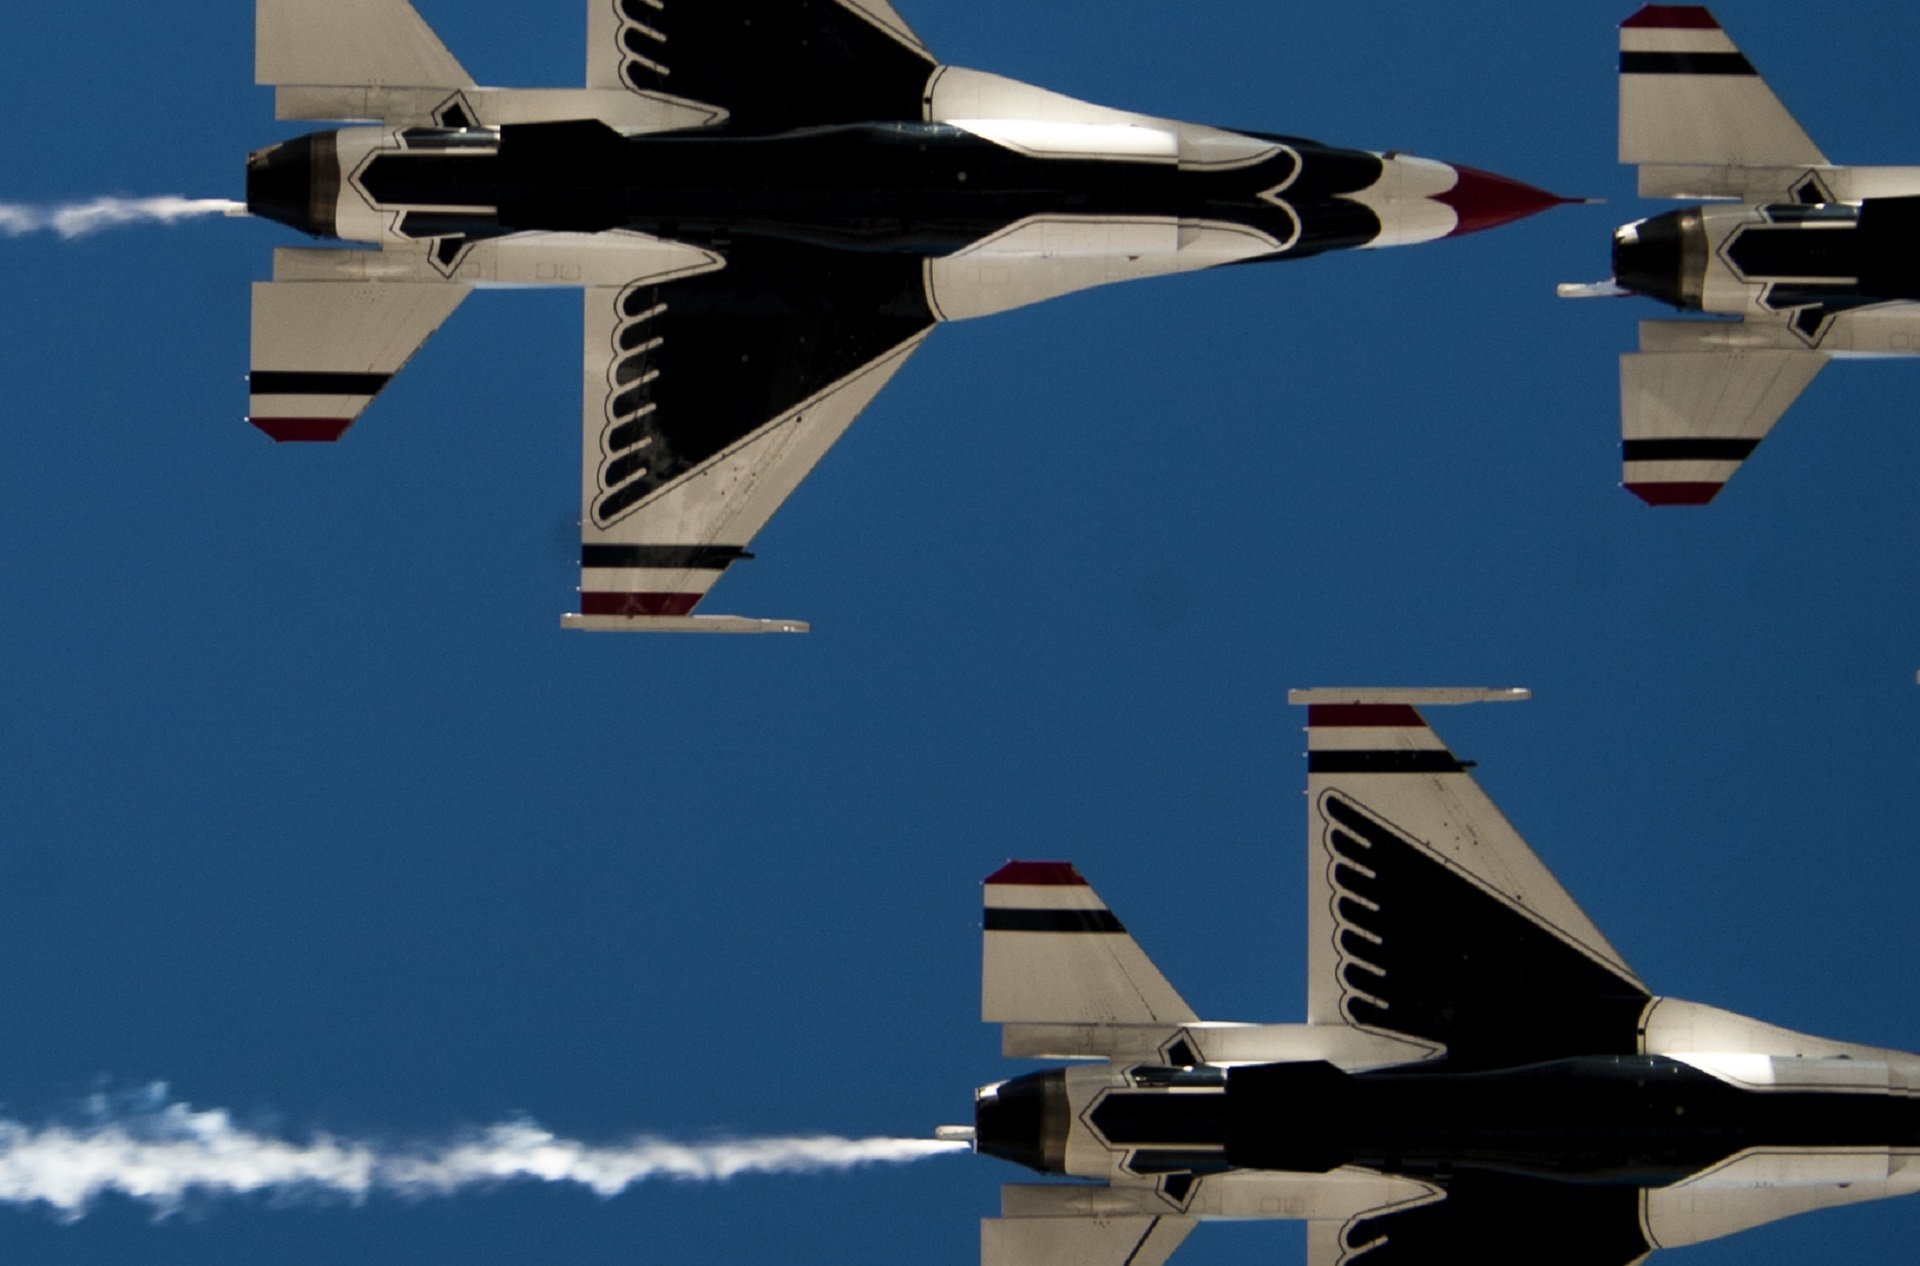
group, smoke, airplane, aircraft, military, vehicle, aviation, flight, skill, team, airplanes, teamwork, precision, planes, jets, thunderbirds, air show, air force, jet aircraft, demonstration squadron, aerobatics, fighters, fighter aircraft, military aircraft, us air force, atmosphere of earth, aerospace engineering, mcdonnell douglas fa 18 hornet, boeing fa 18e f super hornet, sukhoi su 35bm, mcdonnell douglas f 15 eagle, shenyang j 11, sukhoi su 27